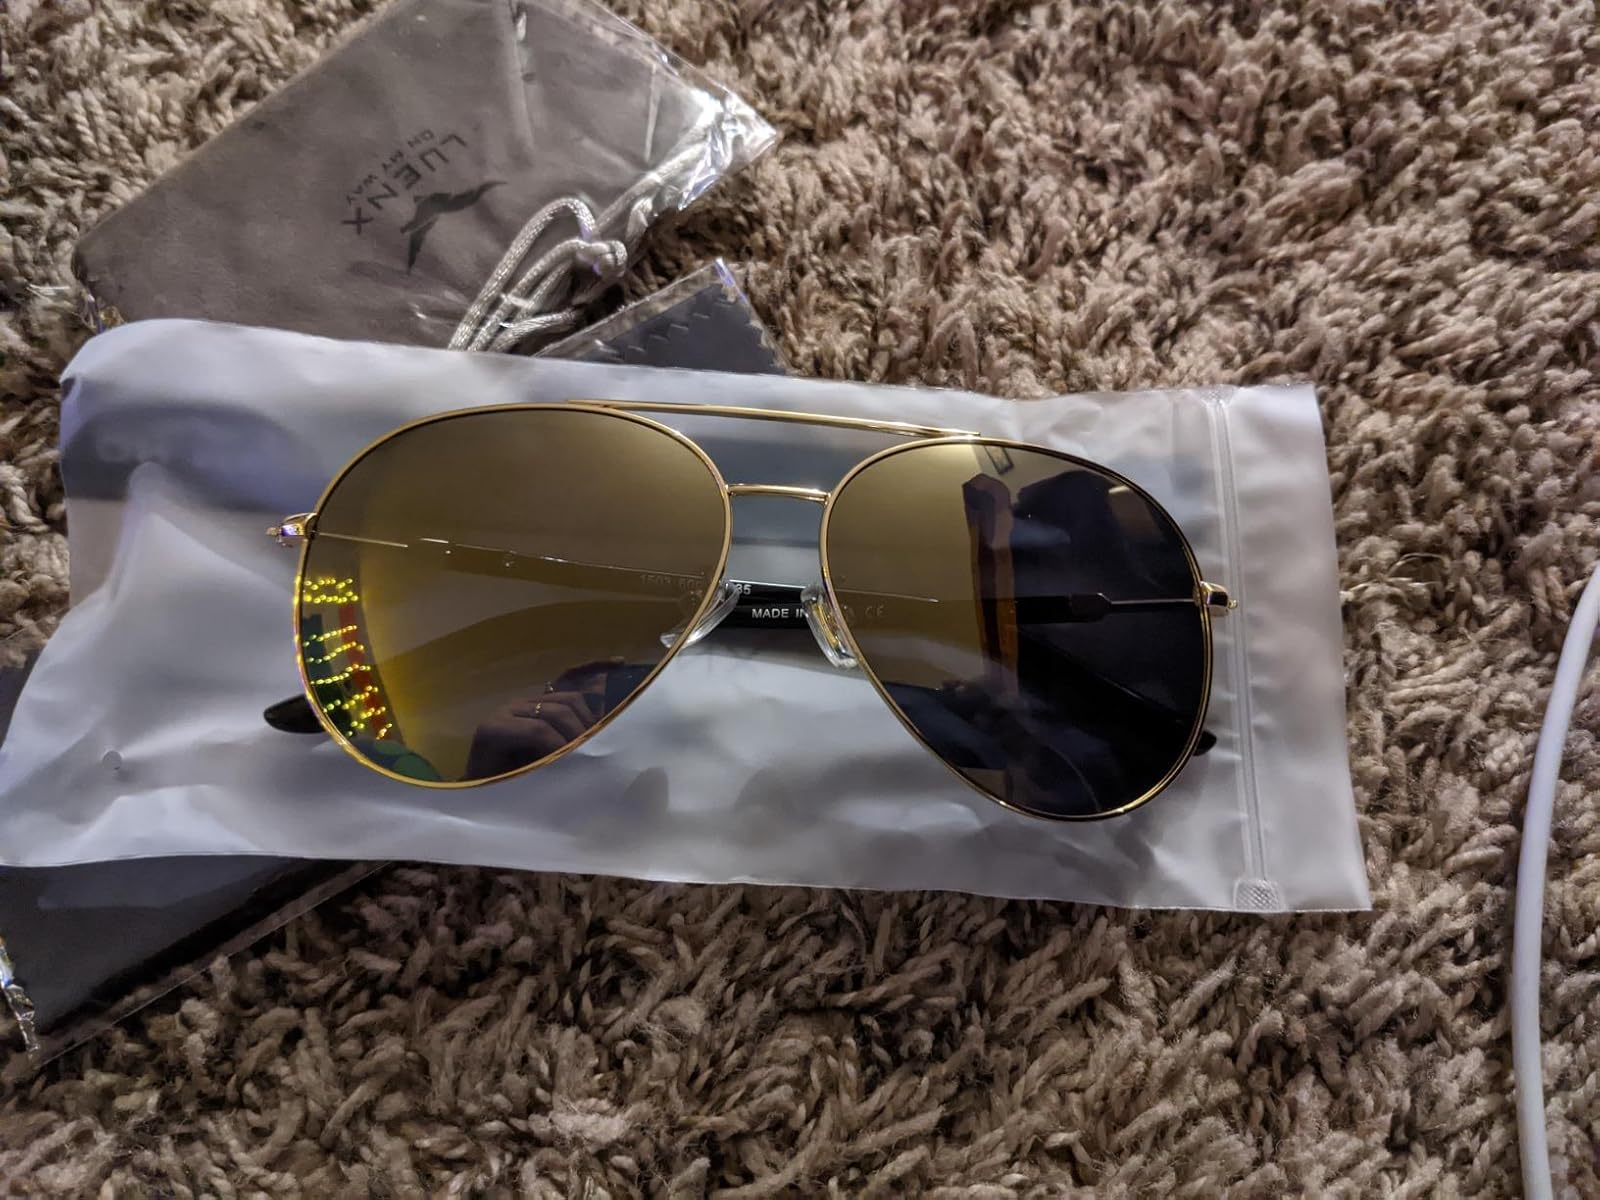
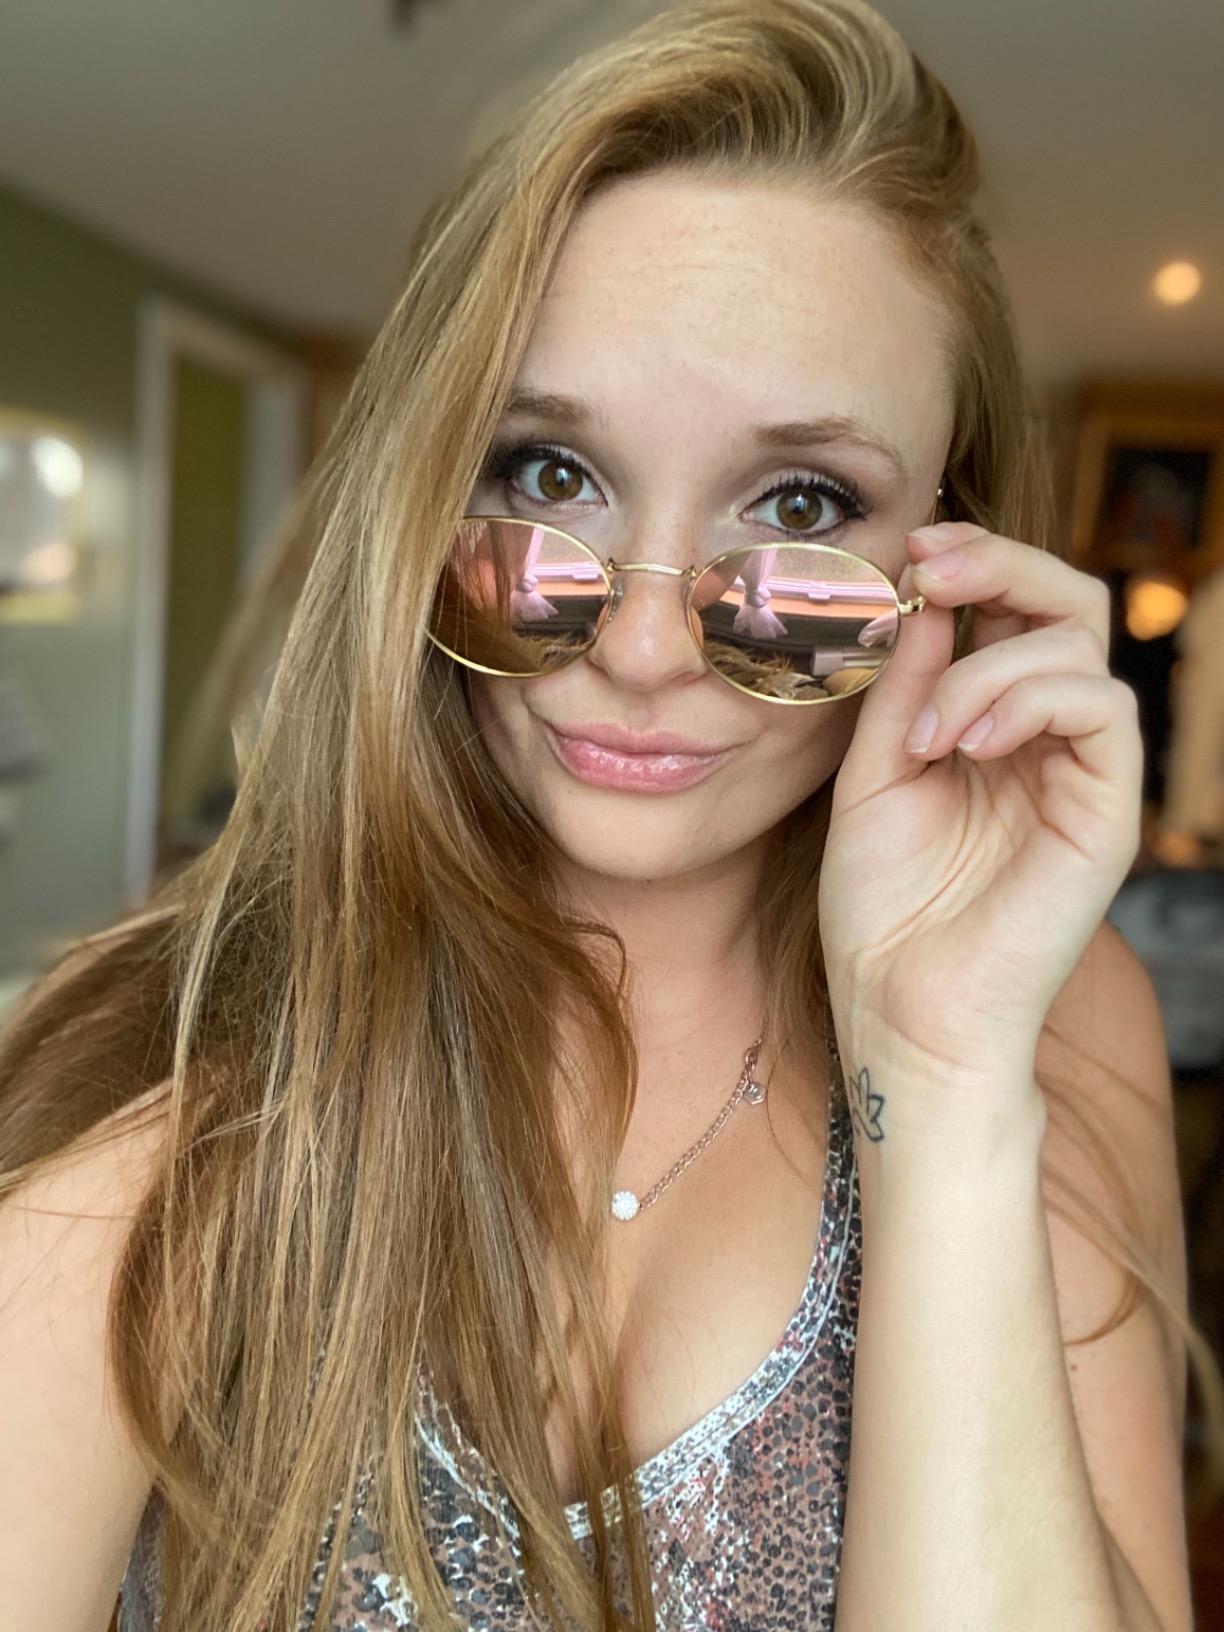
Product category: accessories_sunglasses
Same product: no